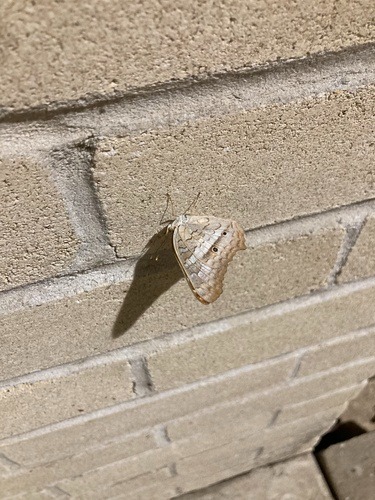
Scientific name: Anartia jatrophae
Common name: White peacock
Family: Nymphalidae
Order: Lepidoptera
Pollinator type: Primary pollinator
Habitat: Gardens, parks, and open areas
Geographic range: Southern United States to Argentina
Conservation status: Least Concern